Char B1

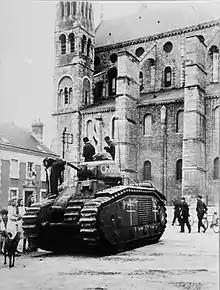
Former German B1 bis recaptured by the French Resistance in Reims, 1944.

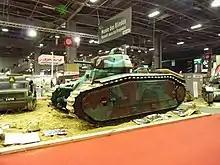
B1 bis "Rhin" (formerly "Flandres") at Rétromobile 2018

After the German invasion several ad hoc units were formed: the 46th (4e DCR) with 52 Char B1s and five autonomous companies (347e, 348e, 349e, 352e and 353e ) with in total 56 tanks: 12 B1s and 44 B1 bis; 28BCC was reconstituted with 34 tanks. The regular divisions destroyed quite a few German tanks but lacked enough organic infantry and artillery to function as an effective mobile reserve.